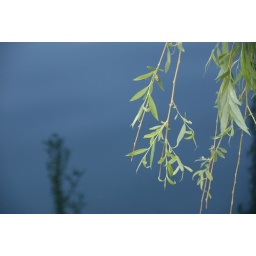
Just the leaves of a willow tree in front of the water in Charlotte, NC